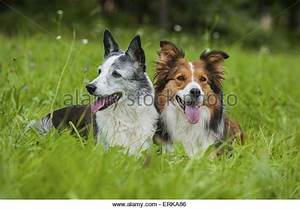
Label: cane